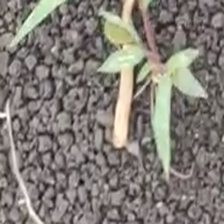
Weed species: Moti_dudhi(Euphorbia_geneculata_L)